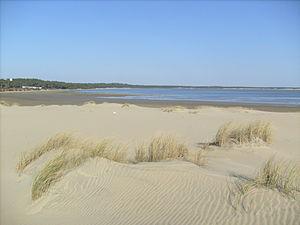
La pointe de la Coubre (Charente-Maritime)
La Palmyre est un quartier résidentiel et touristique dépendant de la commune des Mathes, dans la partie occidentale de la presqu'île d'Arvert, en Charente-Maritime. Les habitants de La Palmyre sont appelés les Palmyriens et les Palmyriennes.
La baie de bonne Anse se situe dans la commune des Mathes, à l'embouchure de la Gironde sur la façade atlantique. La baie de Bonne Anse s'est formée au cours du XIXᵉ siècle à la suite de la disparition de l'île d'Armote.